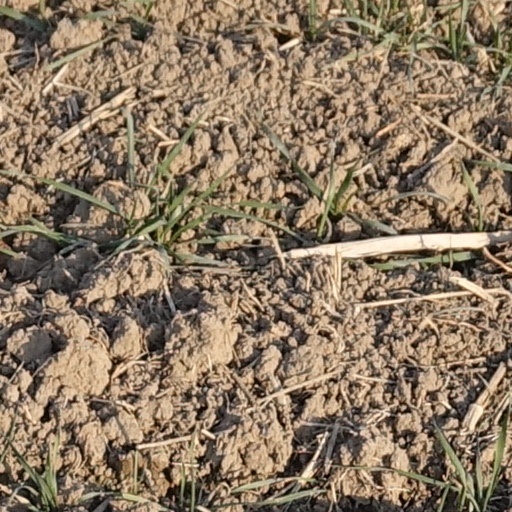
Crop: wheat